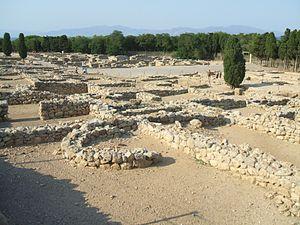
Site archéologique d'Empuries (Catalogne, Espagne)
Empuries, est un port antique gréco-romain, situé sur la commune de L'Escala, près de Gérone, en Catalogne.